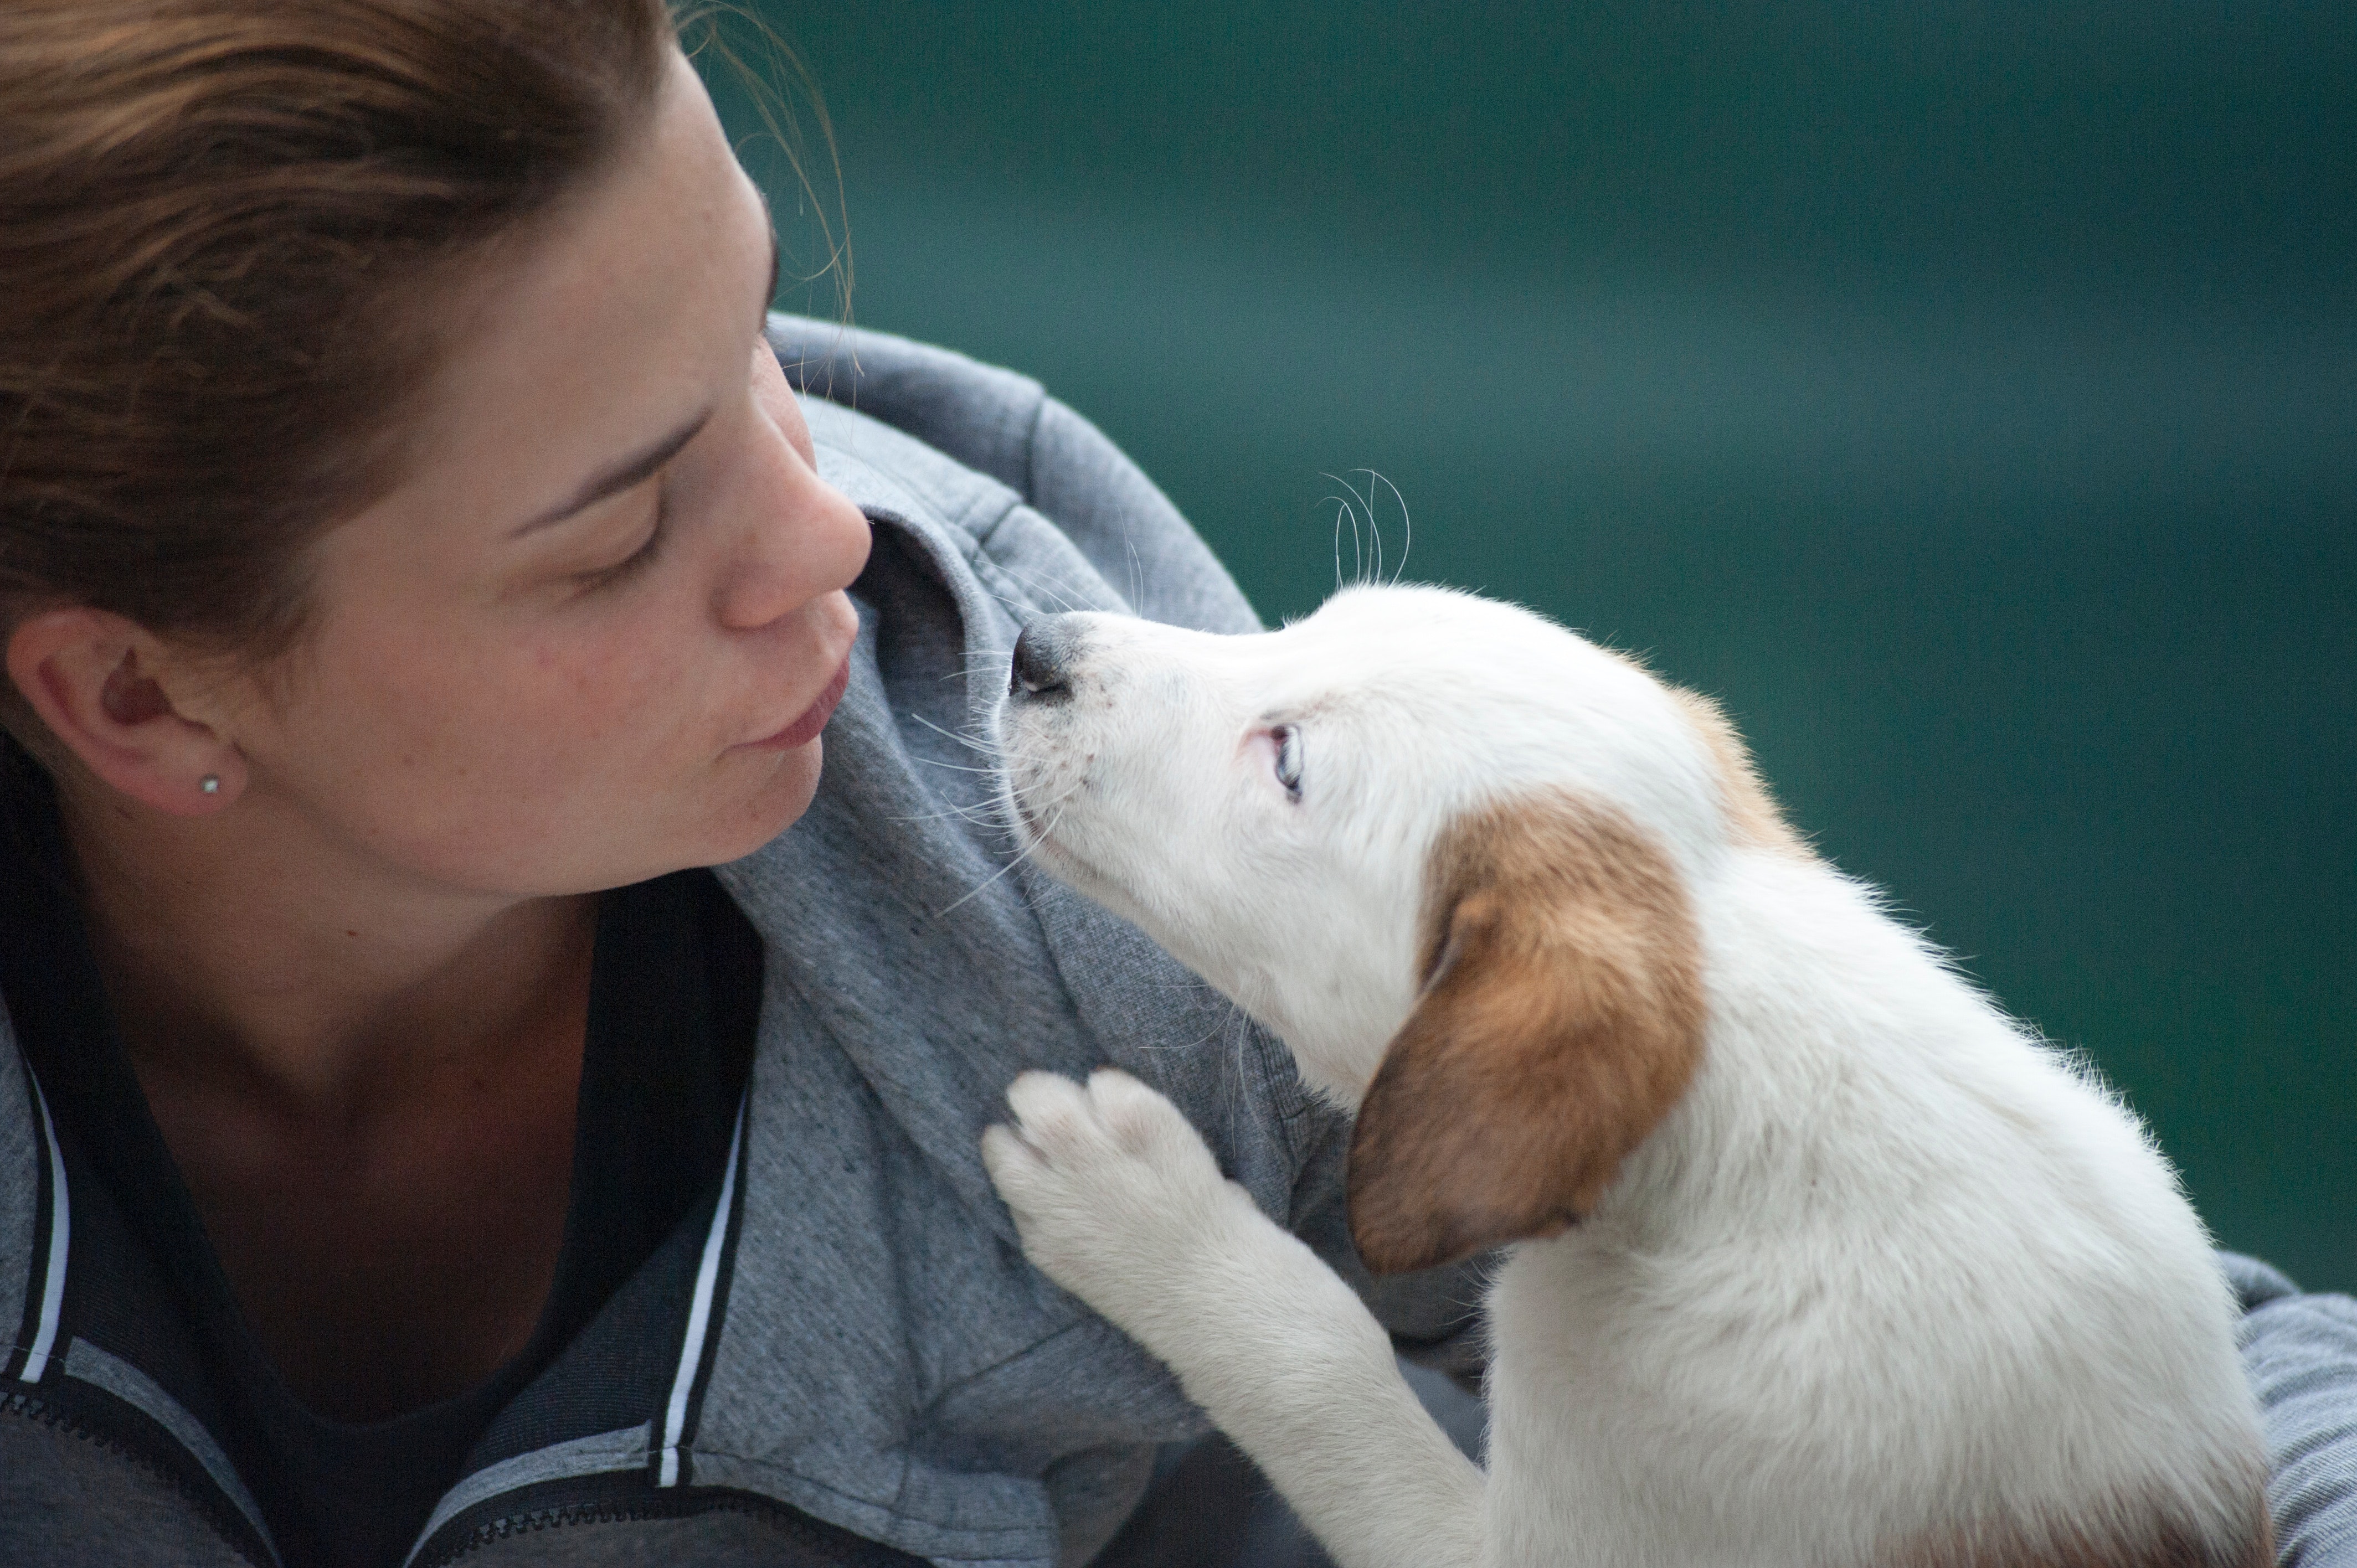
dog, dog breed, nose, dog like mammal, puppy, dog breed group, snout, retriever, companion dog, puppy love, sporting group, labrador retriever